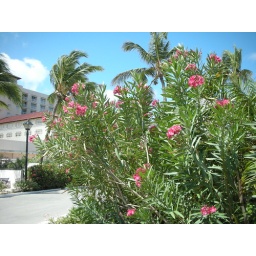
Pink flowers by the side of the road